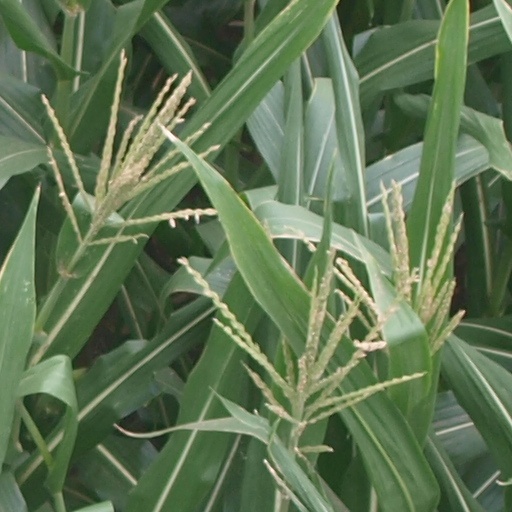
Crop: maize; corn